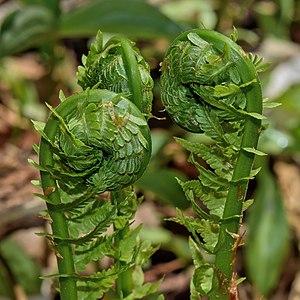
Matteuccia struthiopteris, connu sous le nom de Fougère allemande, de Fougère autruche, de Matteuccie fougère-à-l’autruche ou fougère-à-l'autruche, est une fougère de la famille des Dryoptéridacées que l'on rencontre dans les régions tempérées de l'hémisphère nord.